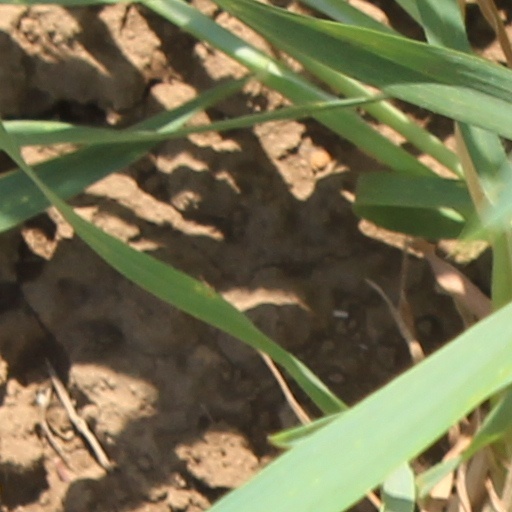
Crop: wheat